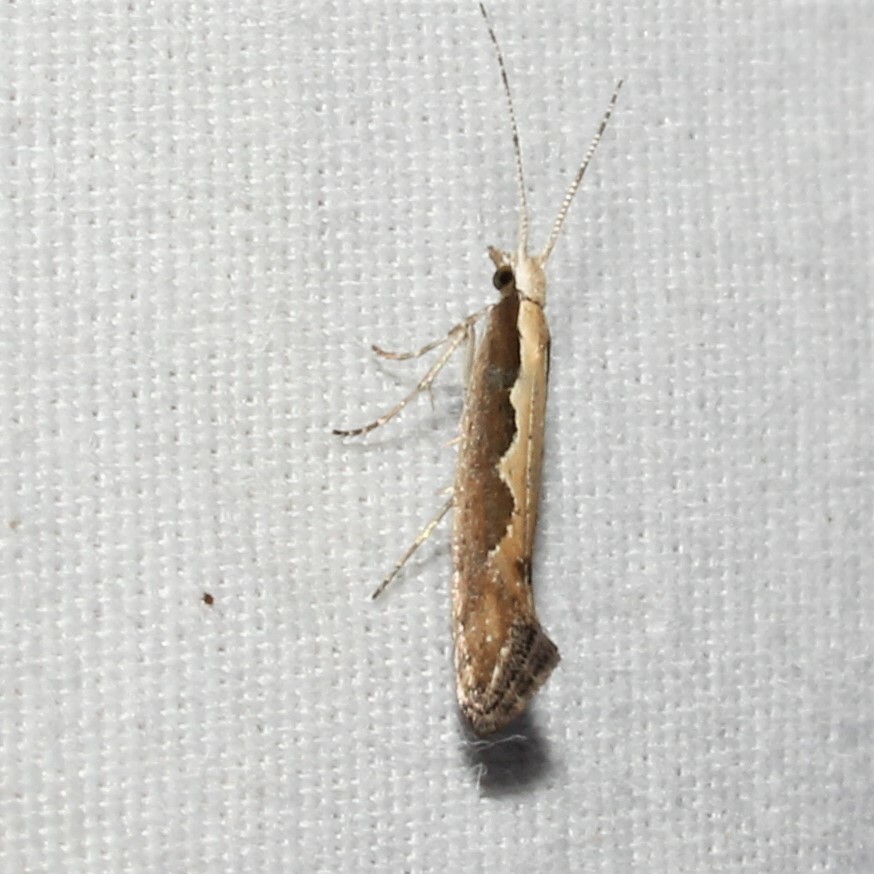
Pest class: diamondback_moth